William Montrose Graham

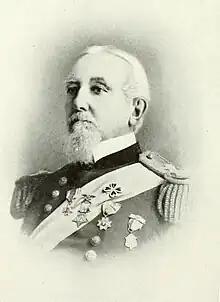
From Volume 17 (1921) of "The National Cyclopaedia of American Biography"

William Montrose Graham (September 28, 1834 – January 16, 1916) was a career soldier in the United States Army, reaching the rank of major general. He was a veteran of both the American Civil War and the Spanish–American War.